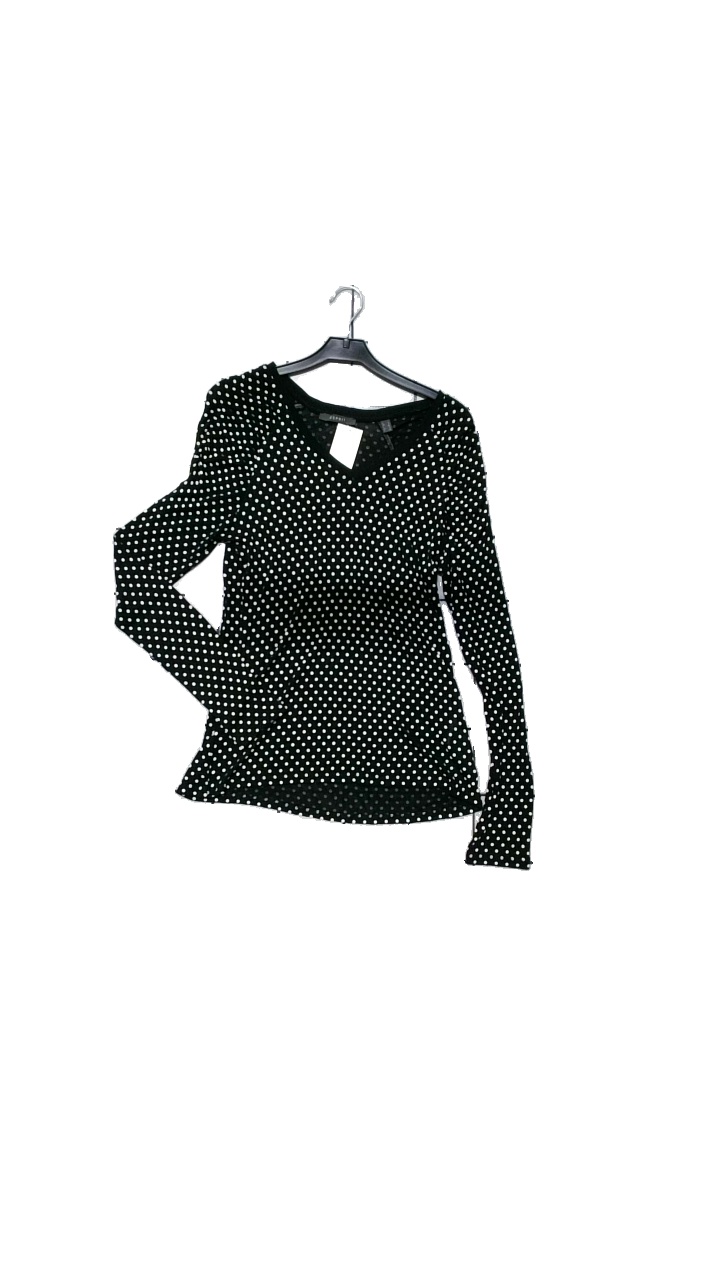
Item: Top (Ladies)
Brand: Esprit
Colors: Black, White
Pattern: Dots
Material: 95%Viscose, 5%Elastane
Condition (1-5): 3
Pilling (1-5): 3
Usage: Reuse
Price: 50-100